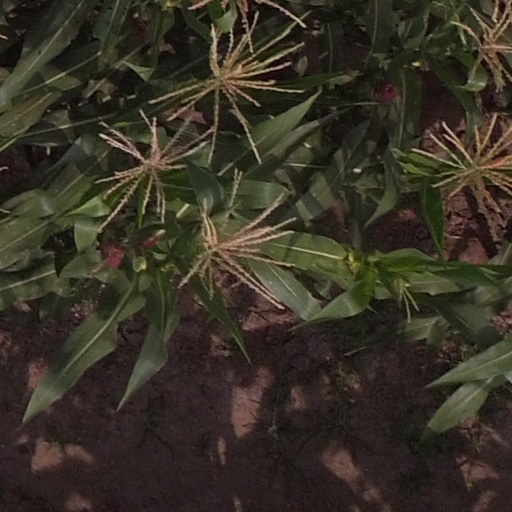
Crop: maize; corn